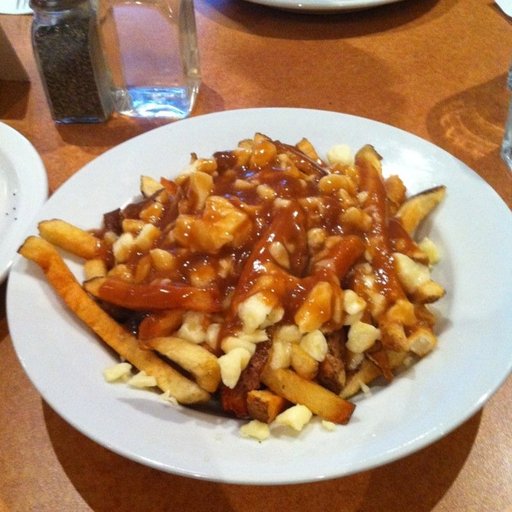
Label: poutine